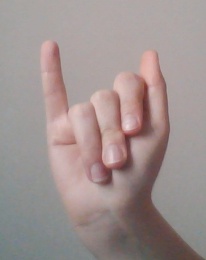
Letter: meem